Lensbaby

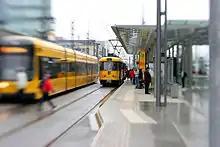
Example of selective focus

The Scout does not have selective focus control and is intended for use as a traditional fisheye lens with a very close minimum focus distance.